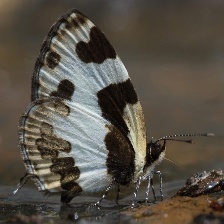
Species: ELBOWED PIERROT